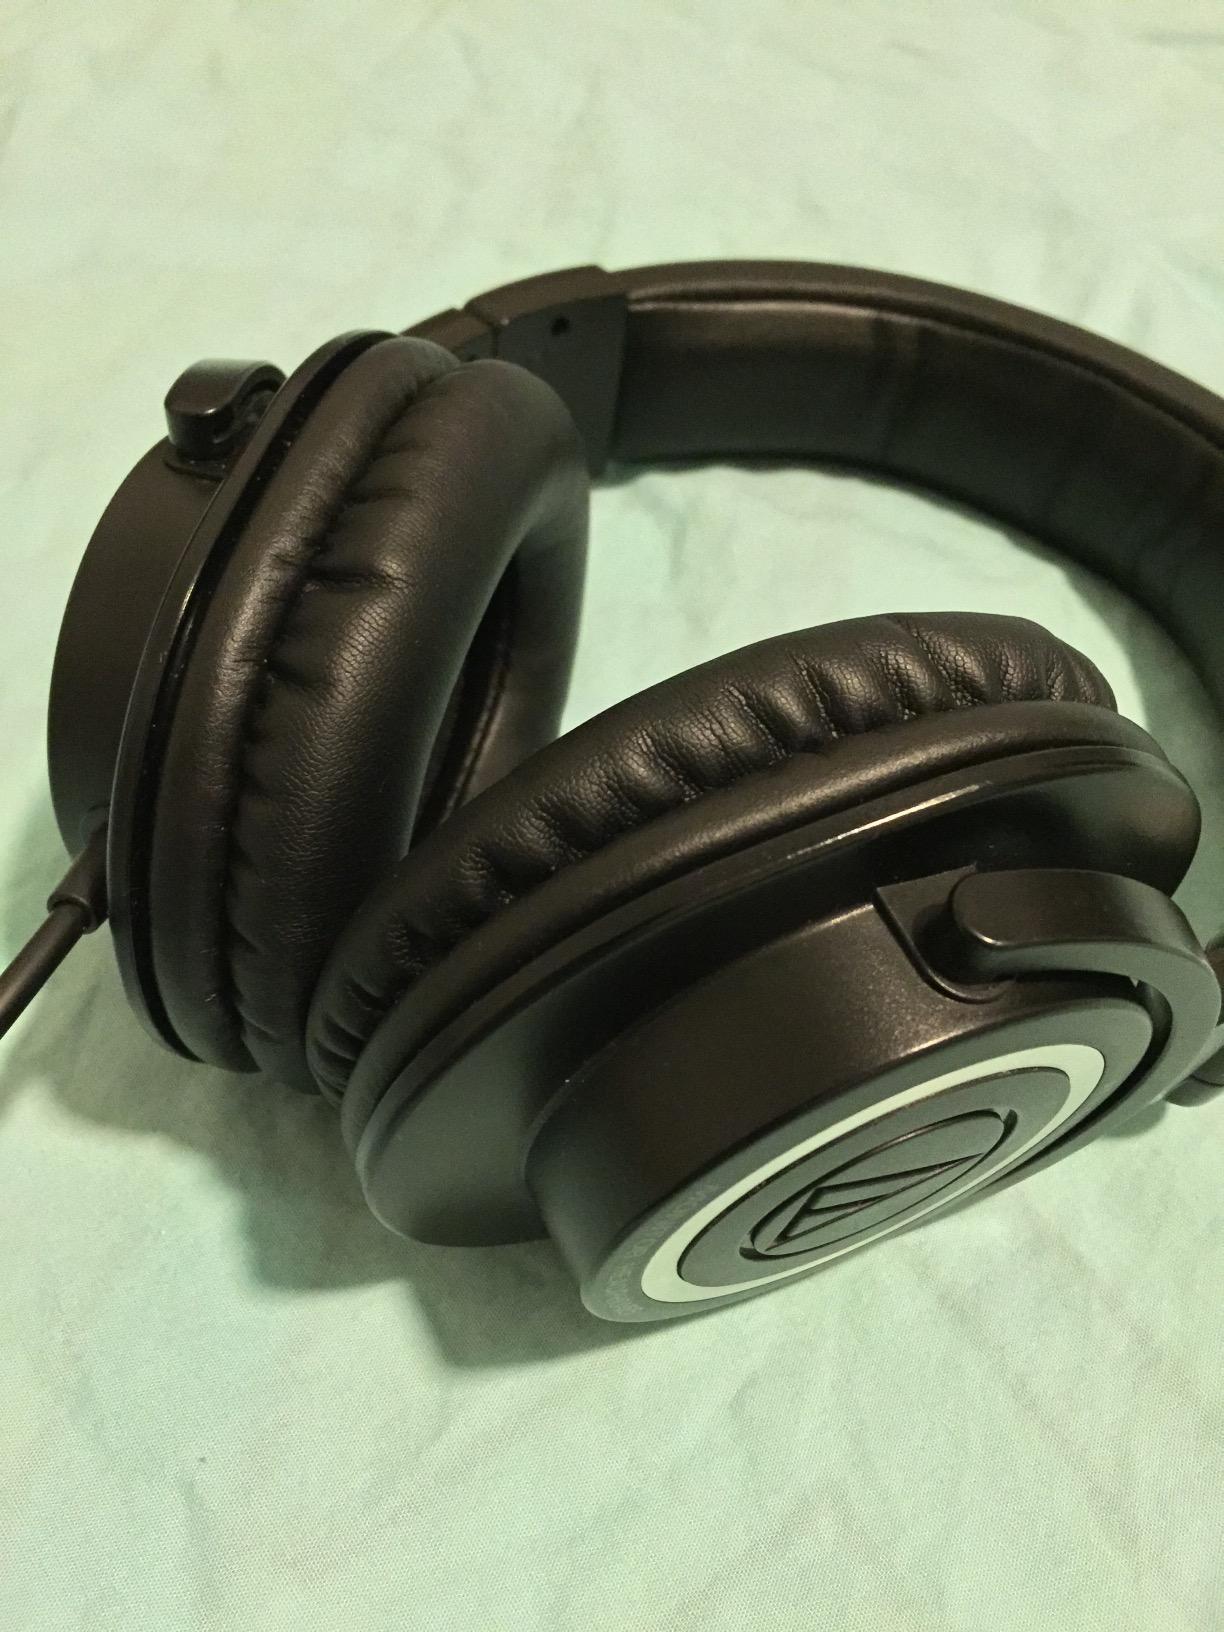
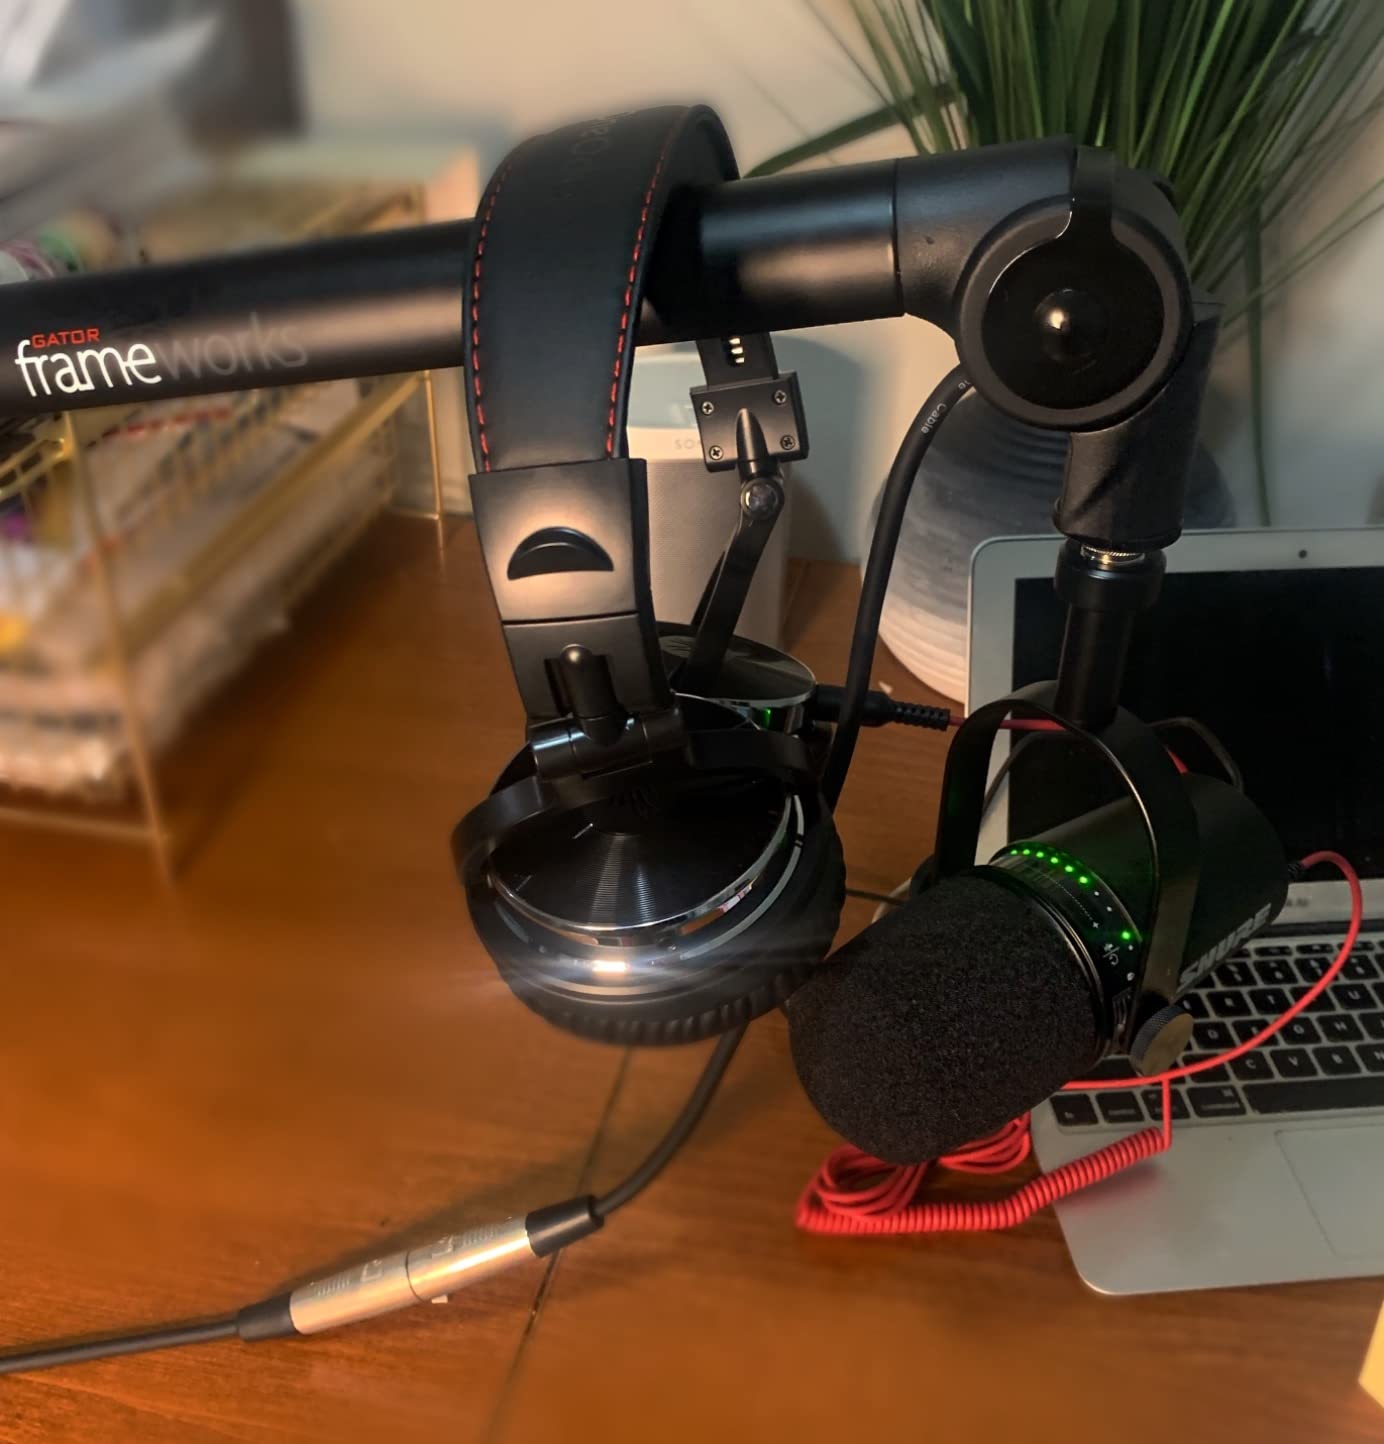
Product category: headphones
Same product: no